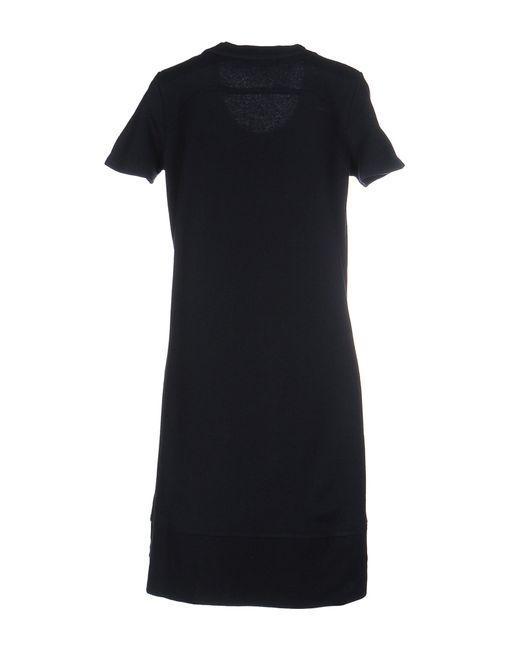
Schwarzes Kleid mit Rundhalsausschnitt und halben Ärmeln